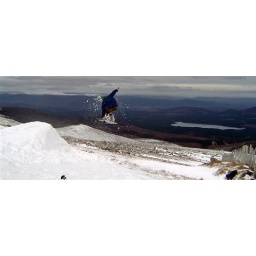
Scott McDonald - Indy over the grass at Cairngorm at the 1st sign of snow on 15th Nov 06.